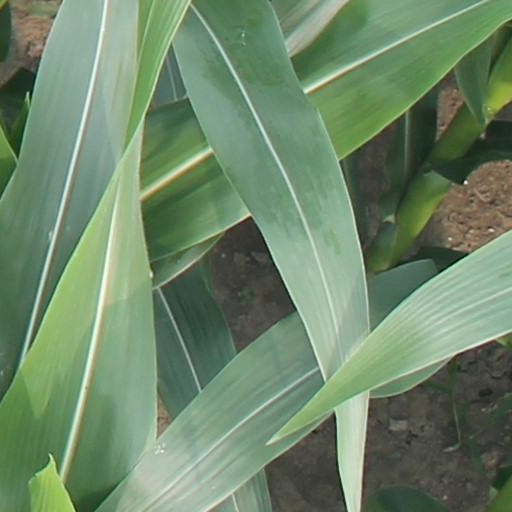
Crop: maize; corn